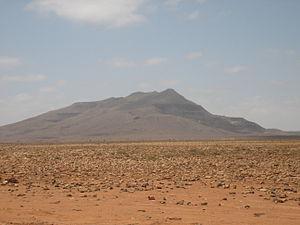
Le monte Estância est une montagne du Cap-Vert d'origine volcanique. Avec une altitude de 387 m, c'est le point culminant de Boa Vista, une île plate, aride et ventée, dotée de nombreuses plages de sable désertes. Il est situé au sud-est de l'île, à quelques kilomètres de Joao Barrosa. Comme le monte Santo António et la rocha Estância plus à l'ouest, le monte Estancia forme un relief quasi circulaire, dépourvu de végétation, isolé au milieu de larges étendues planes. Pour Boa Vista il constitue une véritable « icône paysagère », car on l'aperçoit de n'importe quel point de l'île.